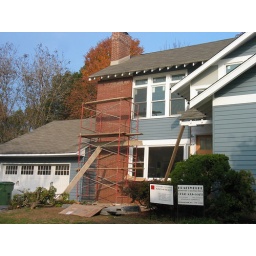
The section of brick above the 1st floor window is the new roman brick.